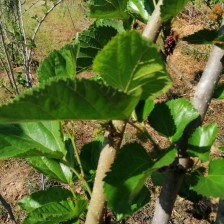
Variety: Buriram60